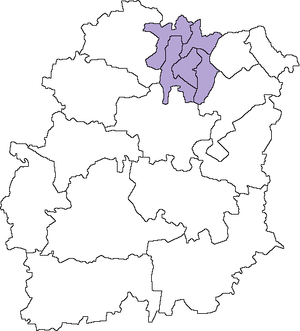
Carte de la troisième circonscription de l'Essonne (91) de 1967 à 1986
La troisième circonscription de l’Essonne, aussi appelée circonscription de Dourdan — Brétigny-sur-Orge, est une circonscription électorale législative française, subdivision du département de l’Essonne dans la région Île-de-France. Elle est représentée durant la XVᵉ législature par la députée Laëtitia Romeiro Dias.